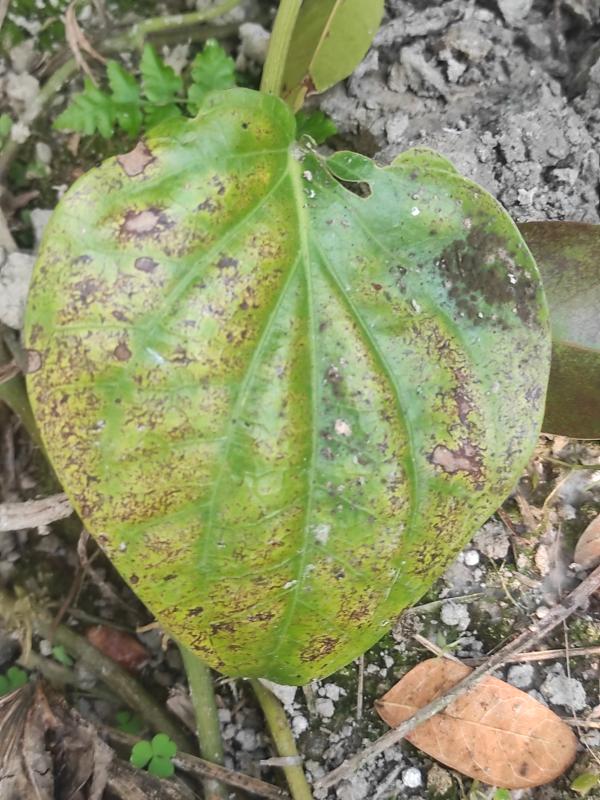
Label: Fungal_Brown_Spot_Disease